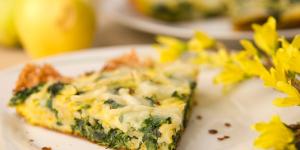
tortilla de acelgas con queso